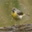
Label: bird